Propanolamines

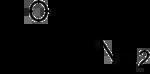
1-Amino-2-propanol

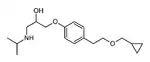
Betaxolol

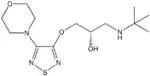
Timolol

Propanolamines are a class of chemical compounds, many of which are pharmaceutical drugs. They are amino alcohols that are derivatives of 1-amino-2-propanol.